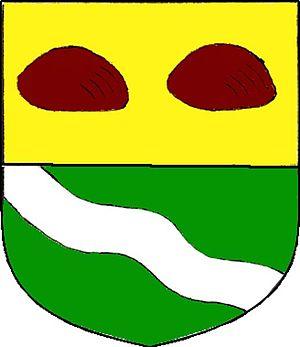
Chleby est une commune du district de Nymburk, dans la région de Bohême-Centrale, en République tchèque. Sa population s'élevait à 431 habitants en 2020.